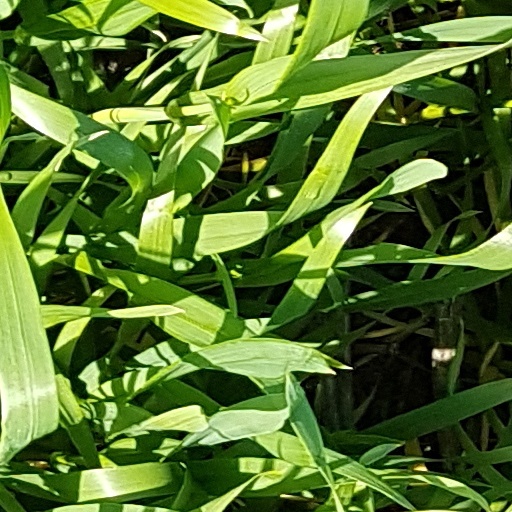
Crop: wheat